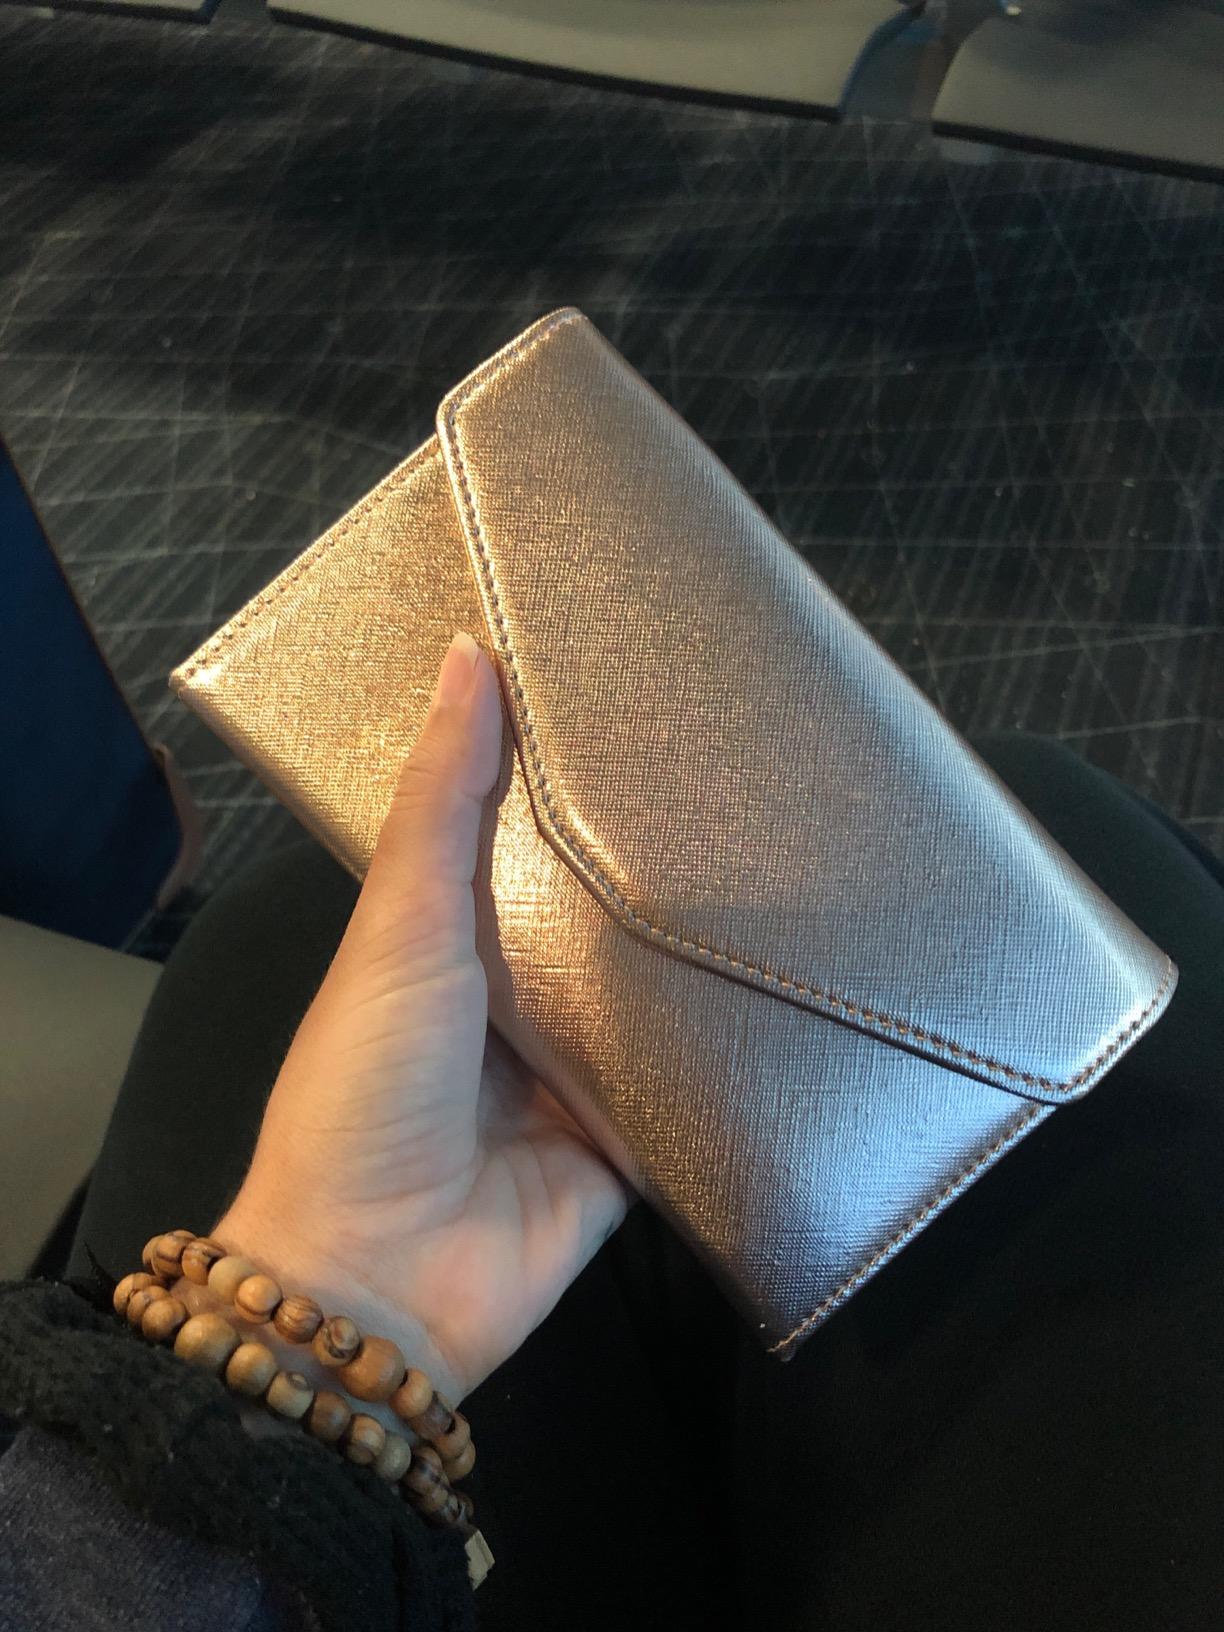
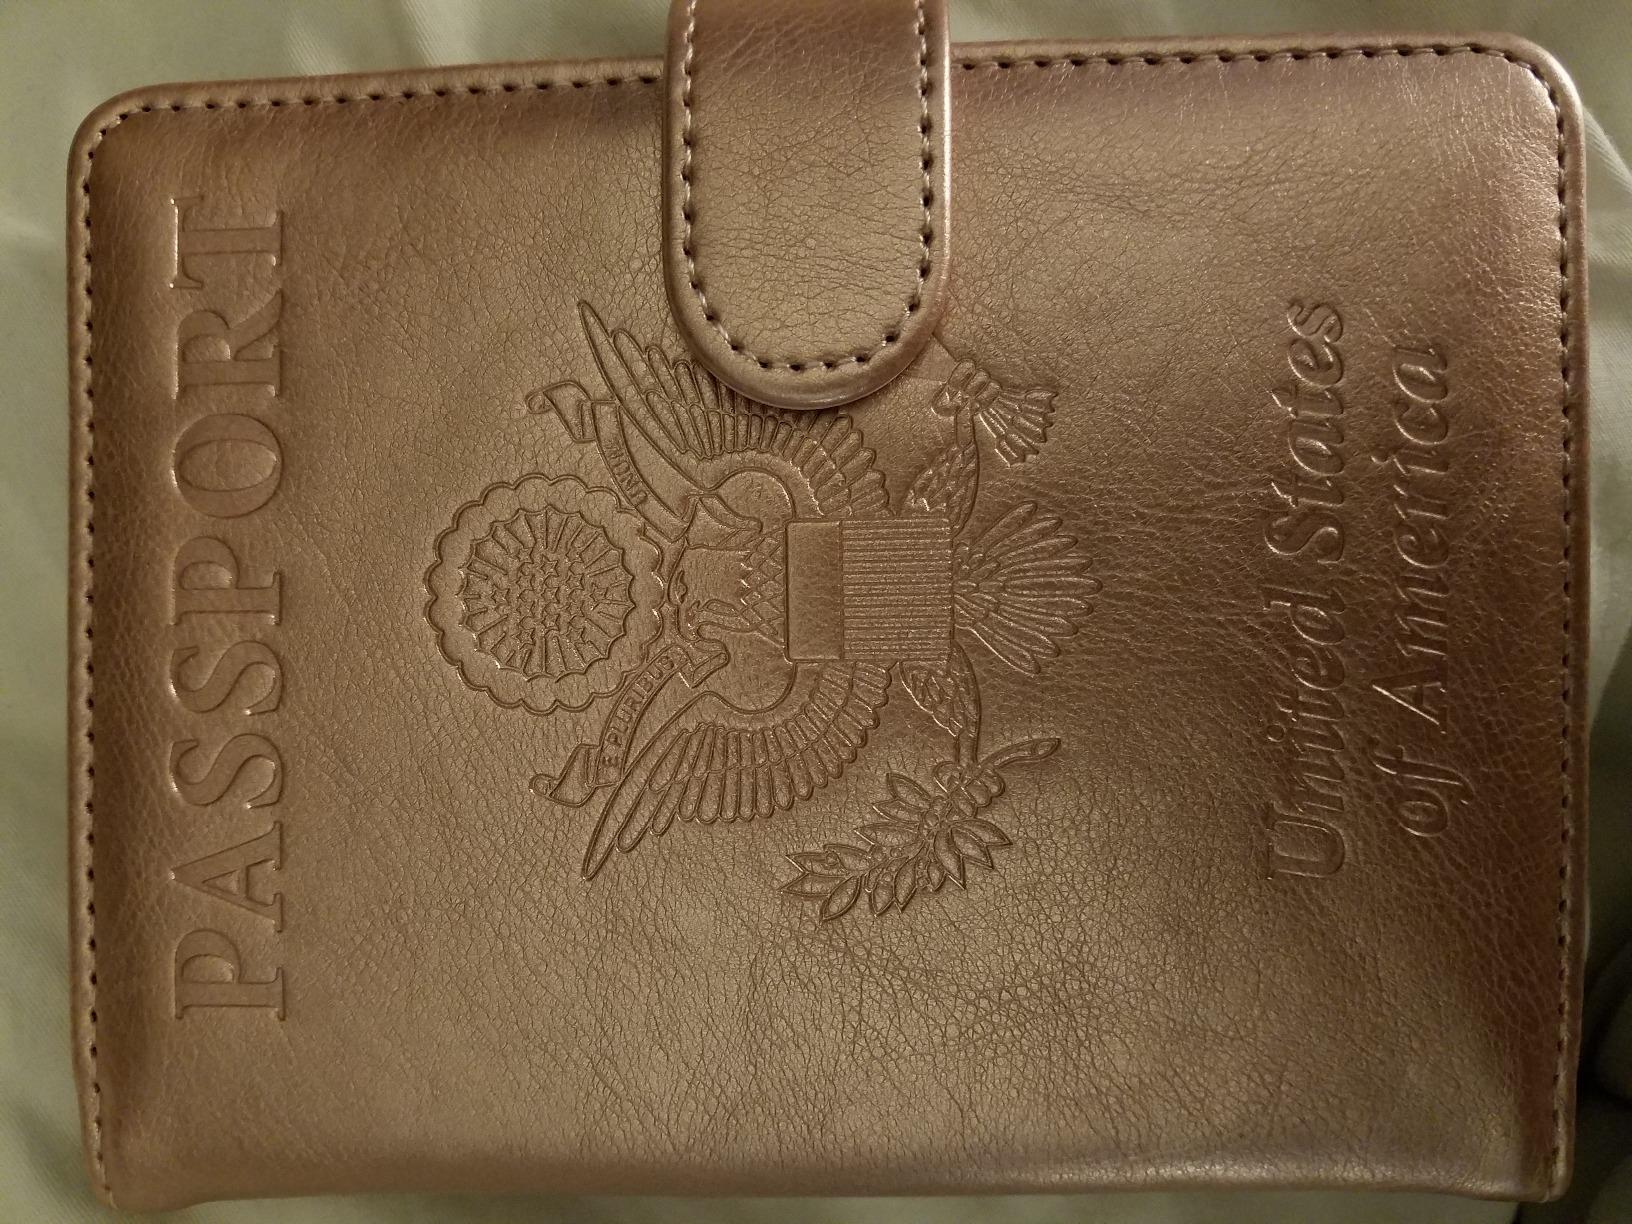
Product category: accessories_wallet
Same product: no